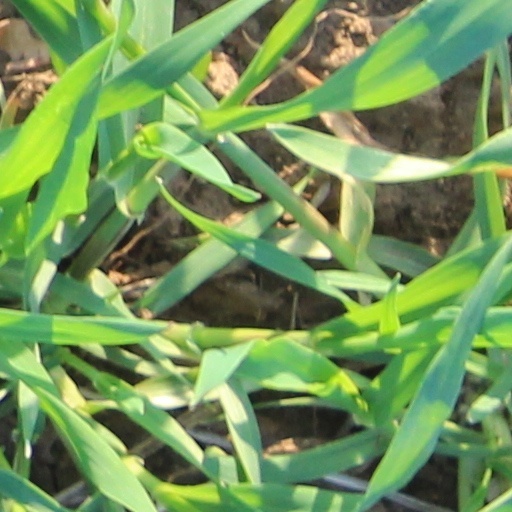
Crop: wheat